Northern Star Award

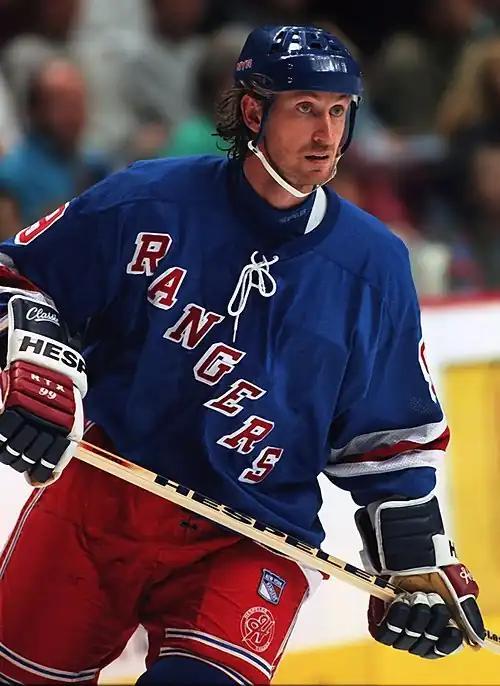
Hockey player Wayne Gretzky has won the Northern Star Award four times, more than any other athlete.

The Northern Star Award, formerly known as the Lou Marsh Trophy, the Lou Marsh Memorial Trophy and Lou Marsh Award, is a trophy awarded annually to Canada's top athlete, professional or amateur. It is awarded by a panel of journalists, with the vote taking place in December. It was first awarded in 1936, named in honour of Lou Marsh, a prominent Canadian athlete, referee, and former sports editor of the "Toronto Star". The trophy is made of black marble and stands around 75 centimetres high. The words "With Pick and Shovel" (the name of Marsh's long-running "Star" column) appear above the engraved names of the winners. The voting panel consists of sports media voters from across the country including representatives from the "Toronto Star", "The Canadian Press", FAN590, "The Globe and Mail", CBC, Rogers Sportsnet, CTV/TSN, "La Presse" and the "National Post".